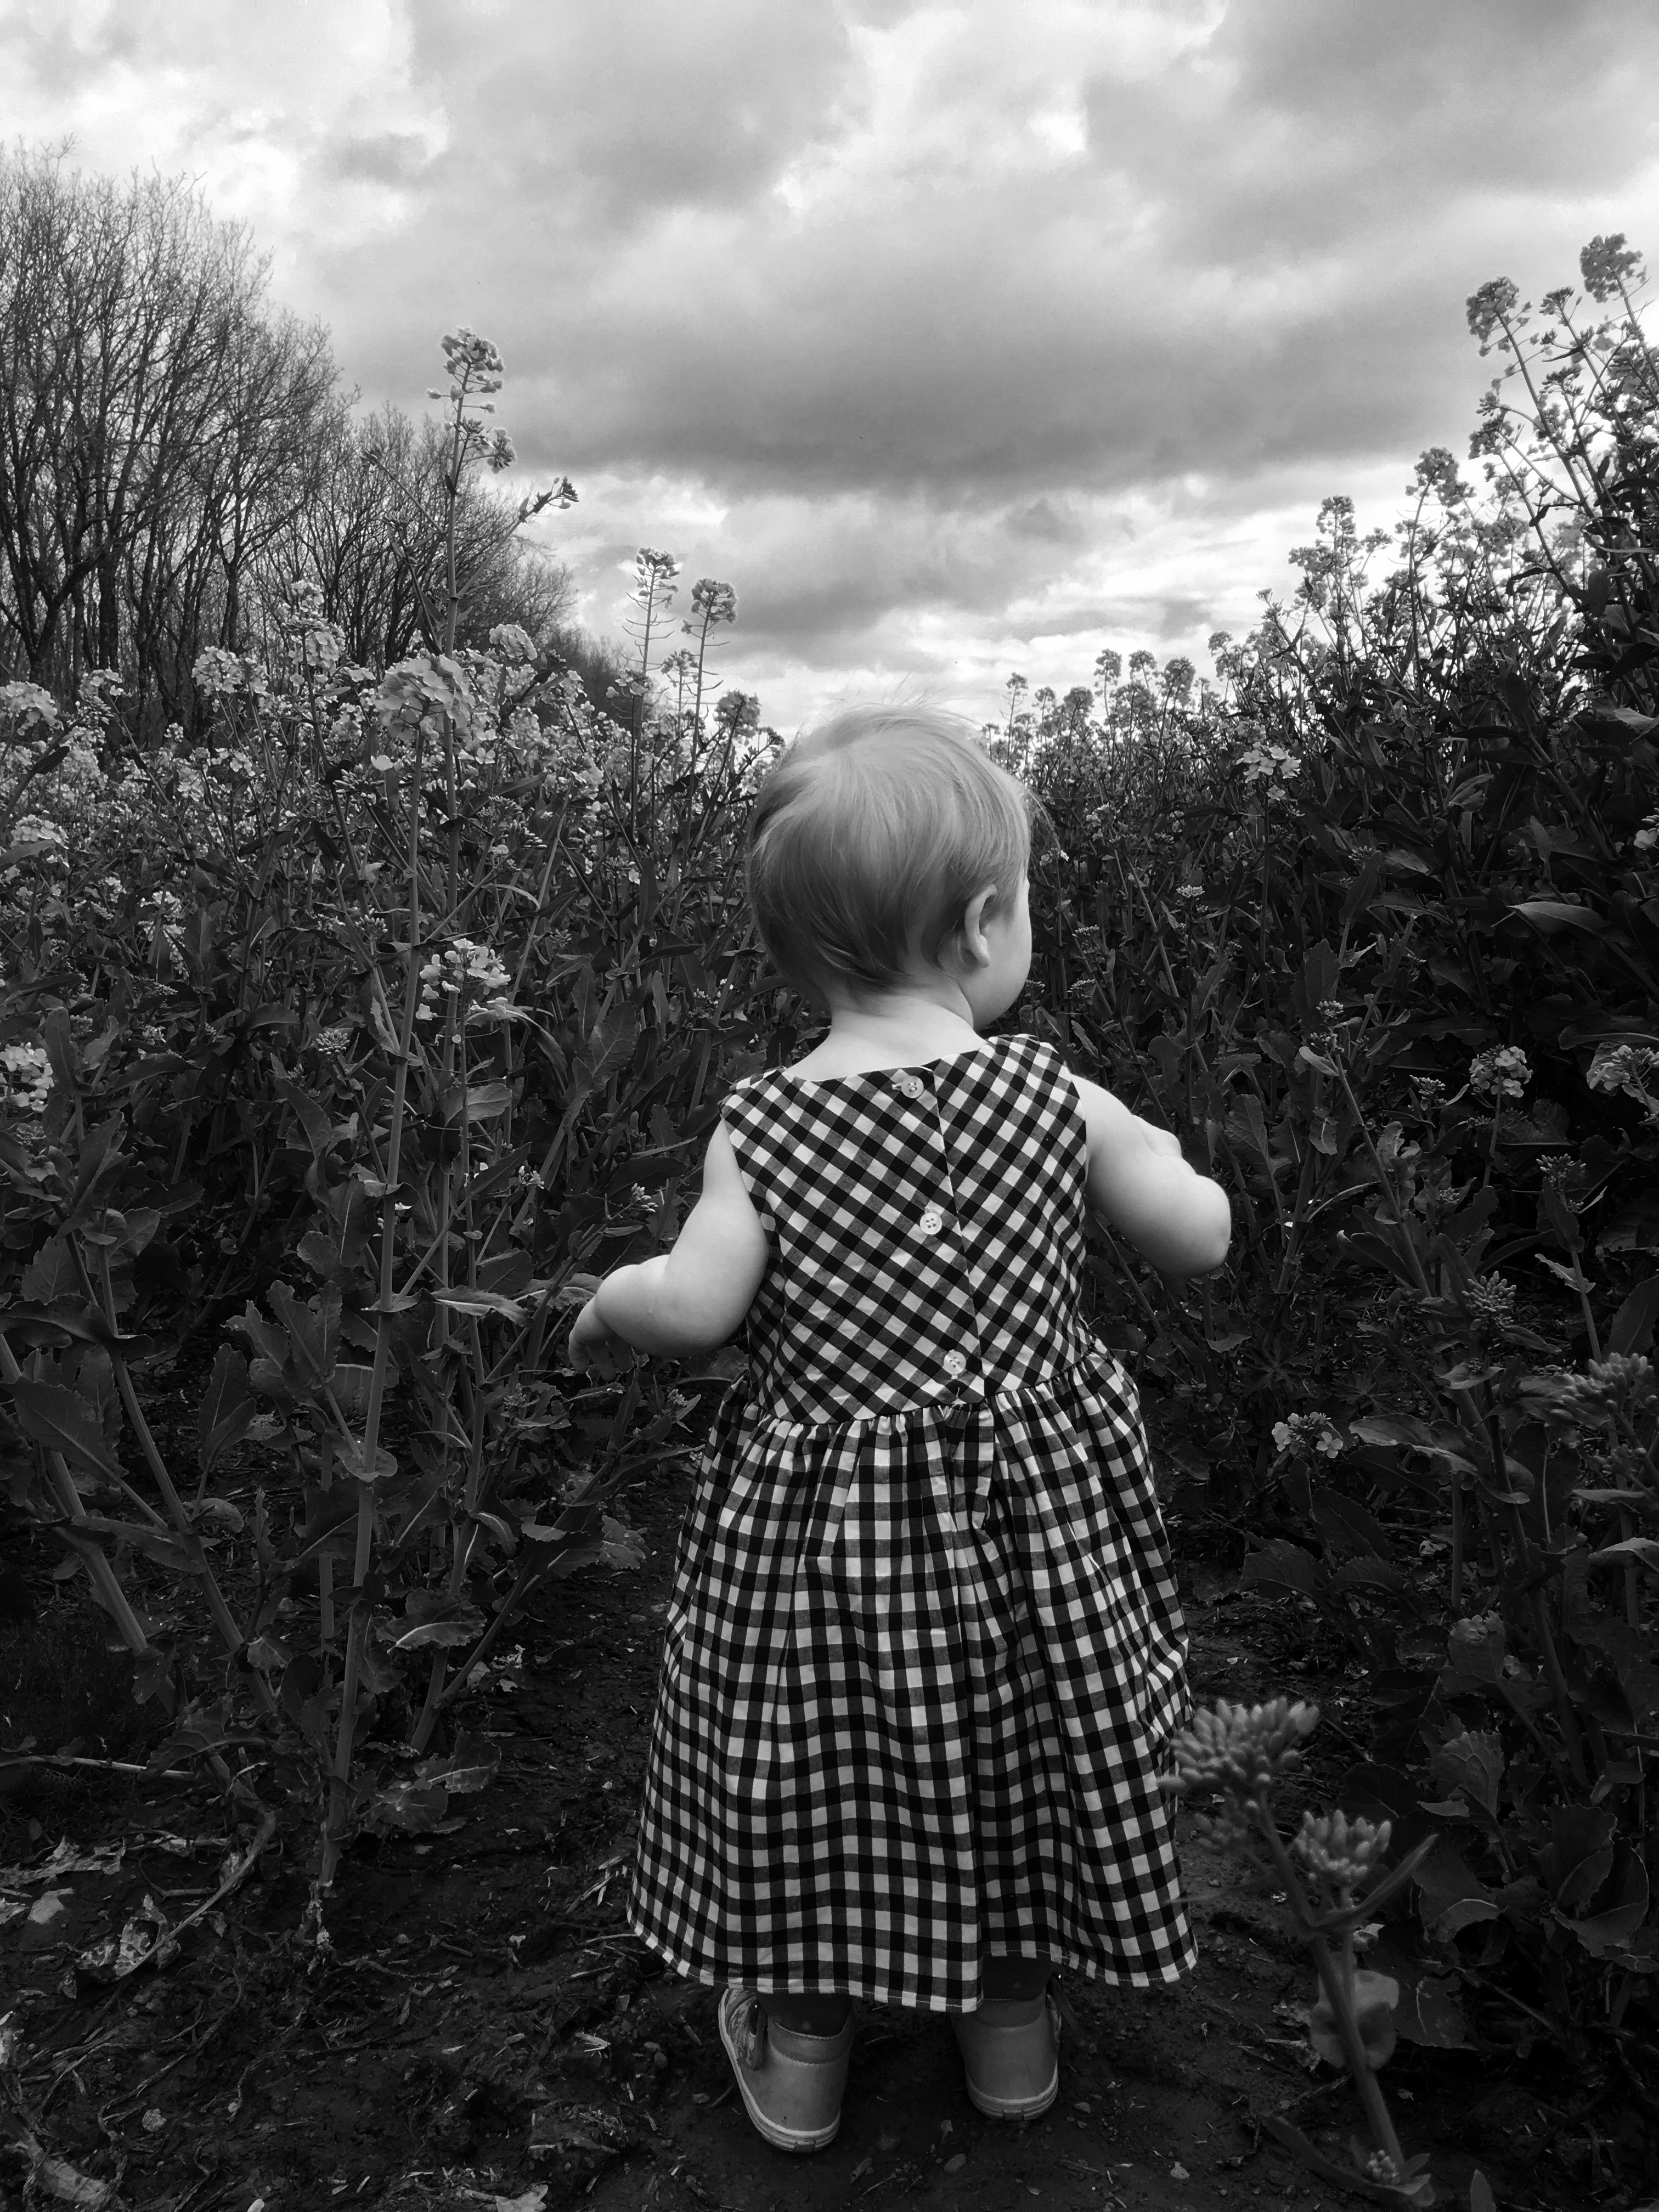
black and white, white, photography, flower, spring, autumn, child, black, monochrome, season, dress, toddler, photograph, monochrome photography, portrait photography, human positions